Federal Office of Administration

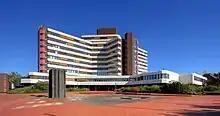
Head office

The Federal Office of Administration (BVA) is an agency of the Federal Ministry of the Interior, headquartered in Cologne.